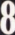
Number: 8